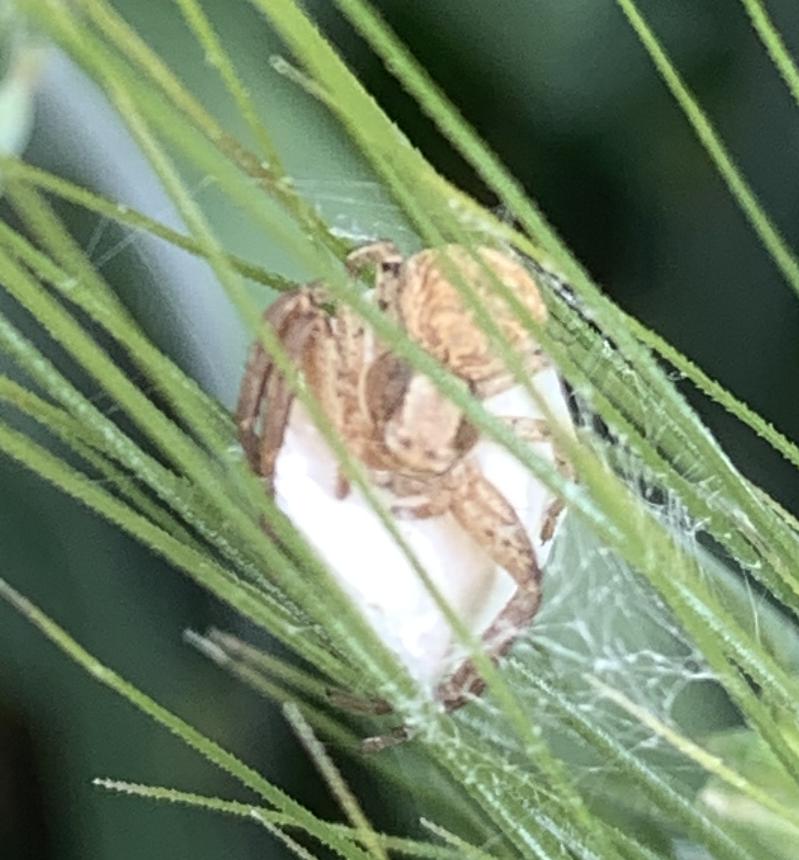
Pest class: predators